Describe the emotion expressed in this image:  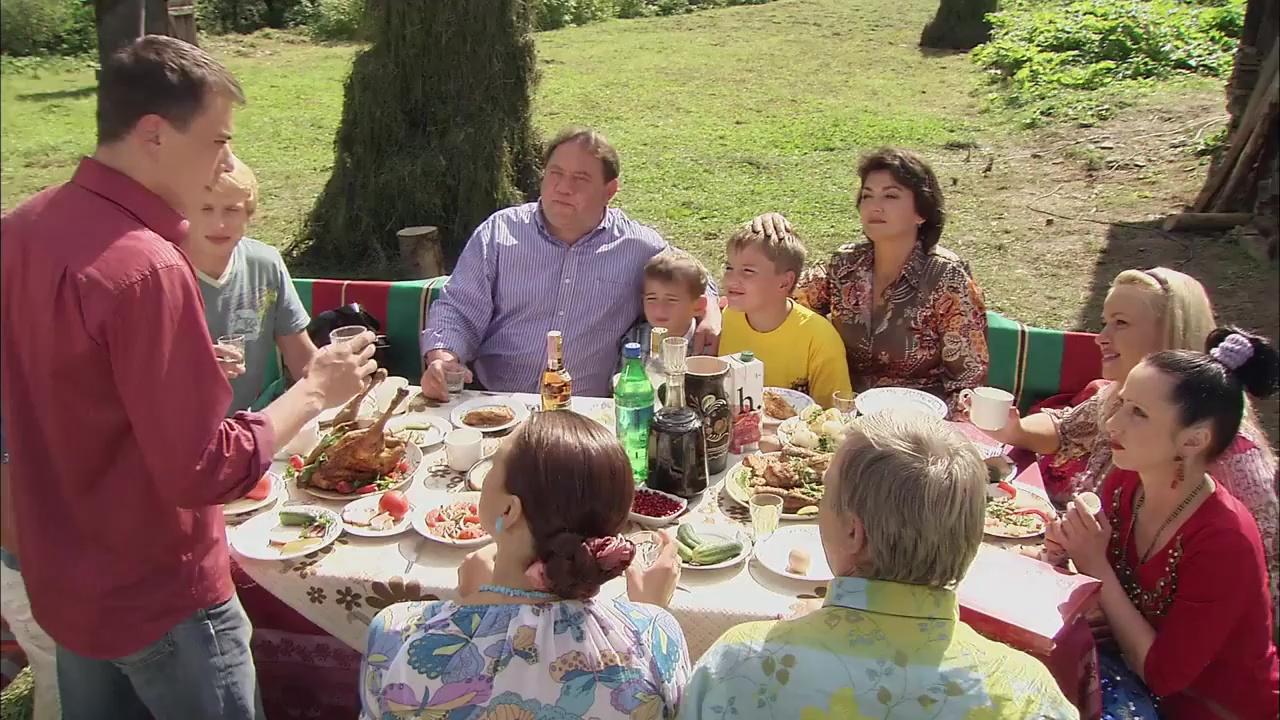
This person displays Fear, valence and arousal with high intensity.